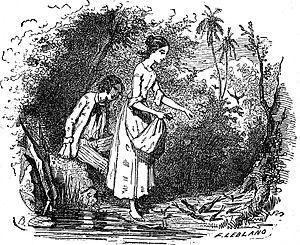
Paul est un personnage fictif de Paul et Virginie, roman de l'homme de lettres français Jacques-Henri Bernardin de Saint-Pierre paru en 1788. Habitant de l'Île de France, il est, avec Virginie, le héros et protagoniste de l'histoire. L'auteur le décrit comme « semblable à Adam, ayant la taille d'un homme avec la simplicité d'un enfant ». Il a été incarné, entre autres, par Pierre-François Pistorio dans le feuilleton télévisé Paul et Virginie et par Emmanuel Curtil dans la comédie musicale Paul et Virginie.
Virginie de la Tour est un personnage fictif de Paul et Virginie, roman de l'homme de lettres français Jacques-Henri Bernardin de Saint-Pierre paru en 1788. Habitante de l'Île de France, elle est, avec Paul, héroïne et protagoniste de l'histoire. L'auteur la décrit comme « douce, modeste, confiante comme Ève ». Elle a été incarnée, entre autres, par Véronique Jannot dans le feuilleton télévisé Paul et Virginie et par Veronica Antico et Claire Keim dans la comédie musicale Paul et Virginie.